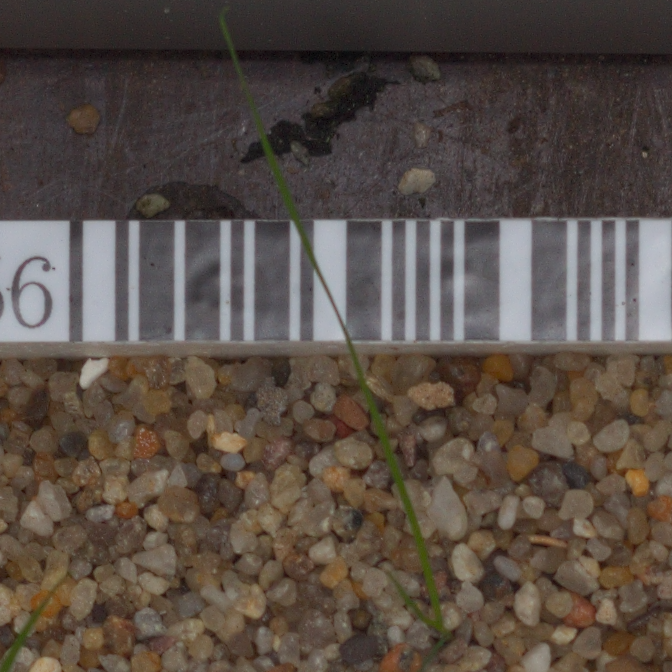
Label: loose_silkybent